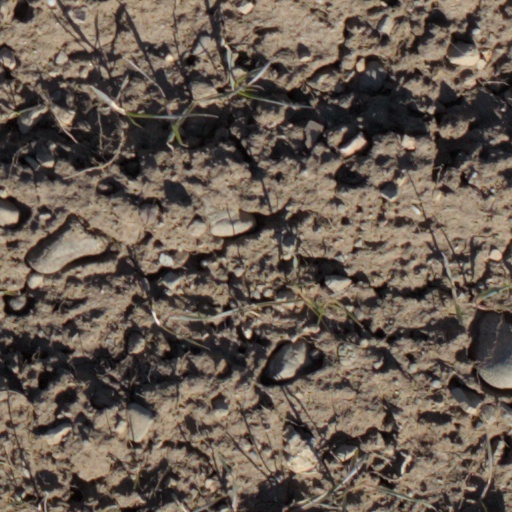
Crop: wheat